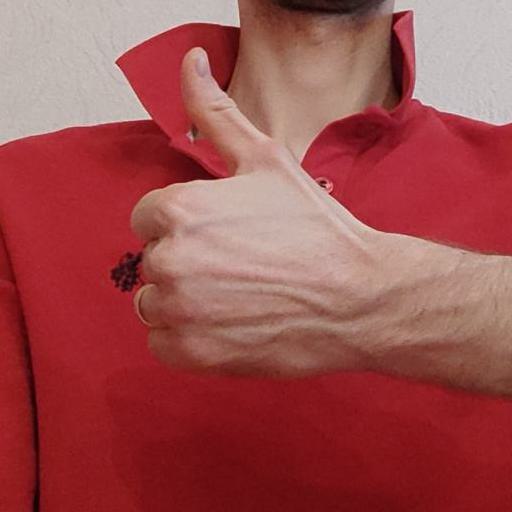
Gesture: like